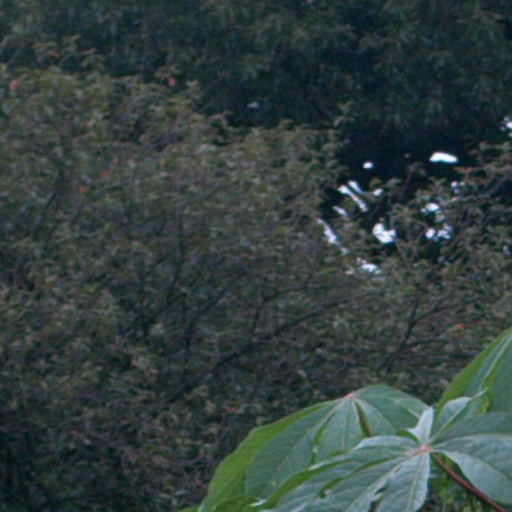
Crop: cassava